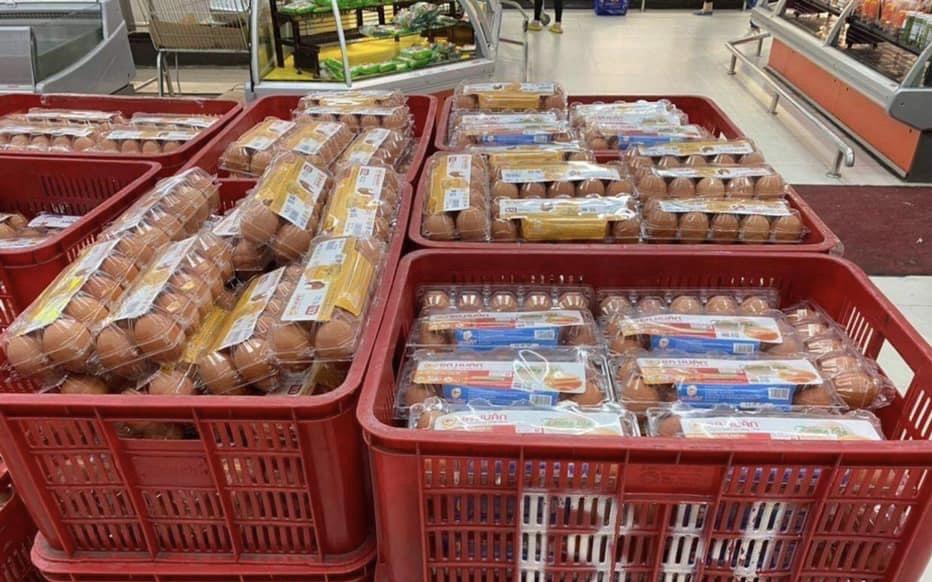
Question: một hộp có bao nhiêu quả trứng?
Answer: có mười quả